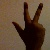
The image shows a hand gesture representing the number 3 in Indian Sign Language.